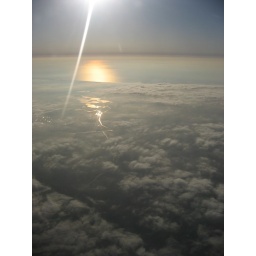
taken through the airplane window somewhere above Holland